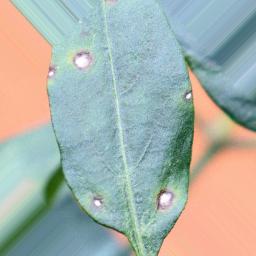
Label: cercospora